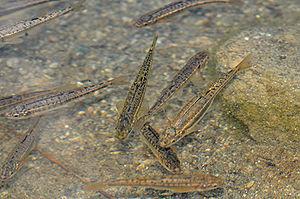
Le vairon est une petite espèce de poissons potamodromes, très communs dans les eaux douces et bien oxygénées. Il tolère un pH de 7 à 7,5.